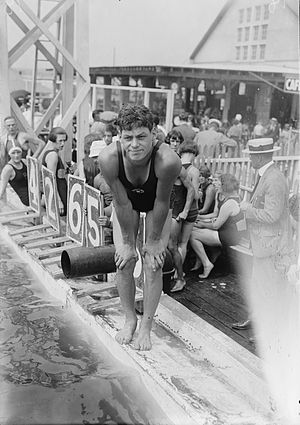
Johnny Weissmuller
Johnny Weissmuller.
"Peter János Weissmüller, bedre kendt som Johnny Weissmuller spillede Tarzan i 19 film og betragtes som ""verdens bedste Tarzan"".